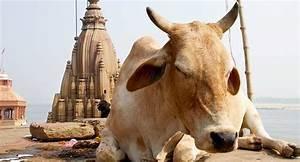
cow